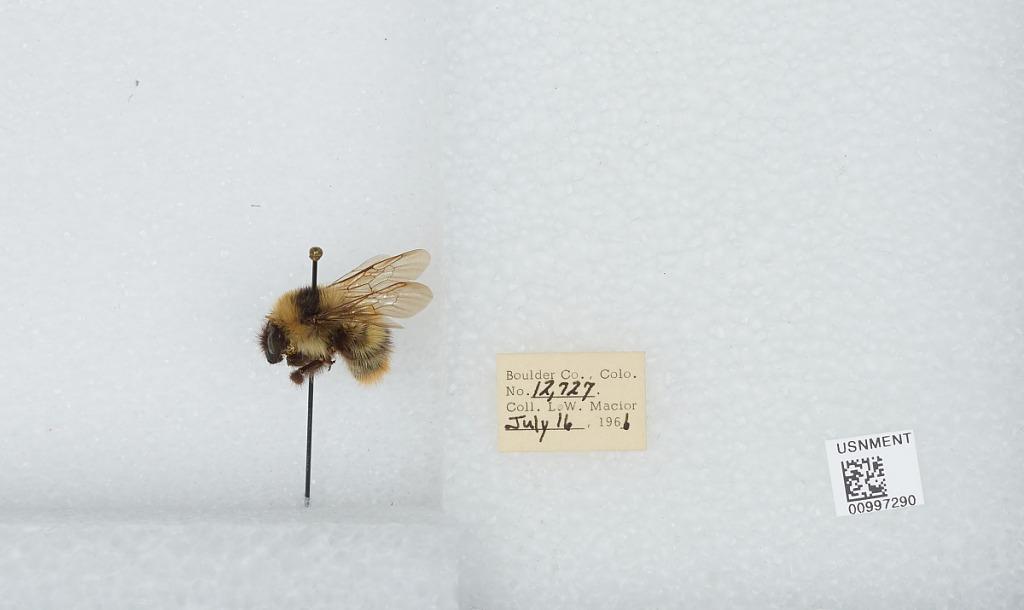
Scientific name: Bombus (Alpinobombus) balteatus Dahlbom
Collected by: L. Macior
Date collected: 1966-7-16
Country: United States
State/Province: Colorado
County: Boulder
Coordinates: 40.0275, -105.252